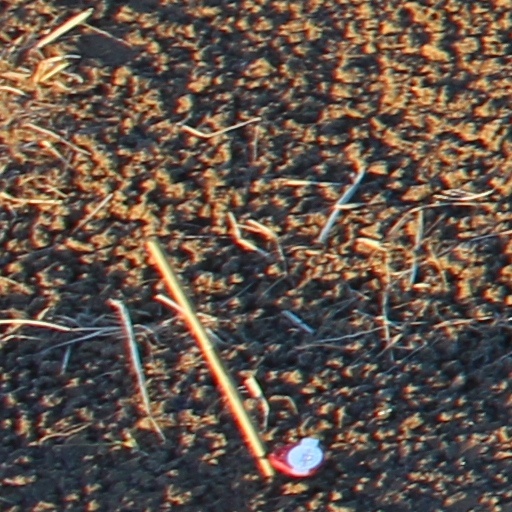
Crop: wheat